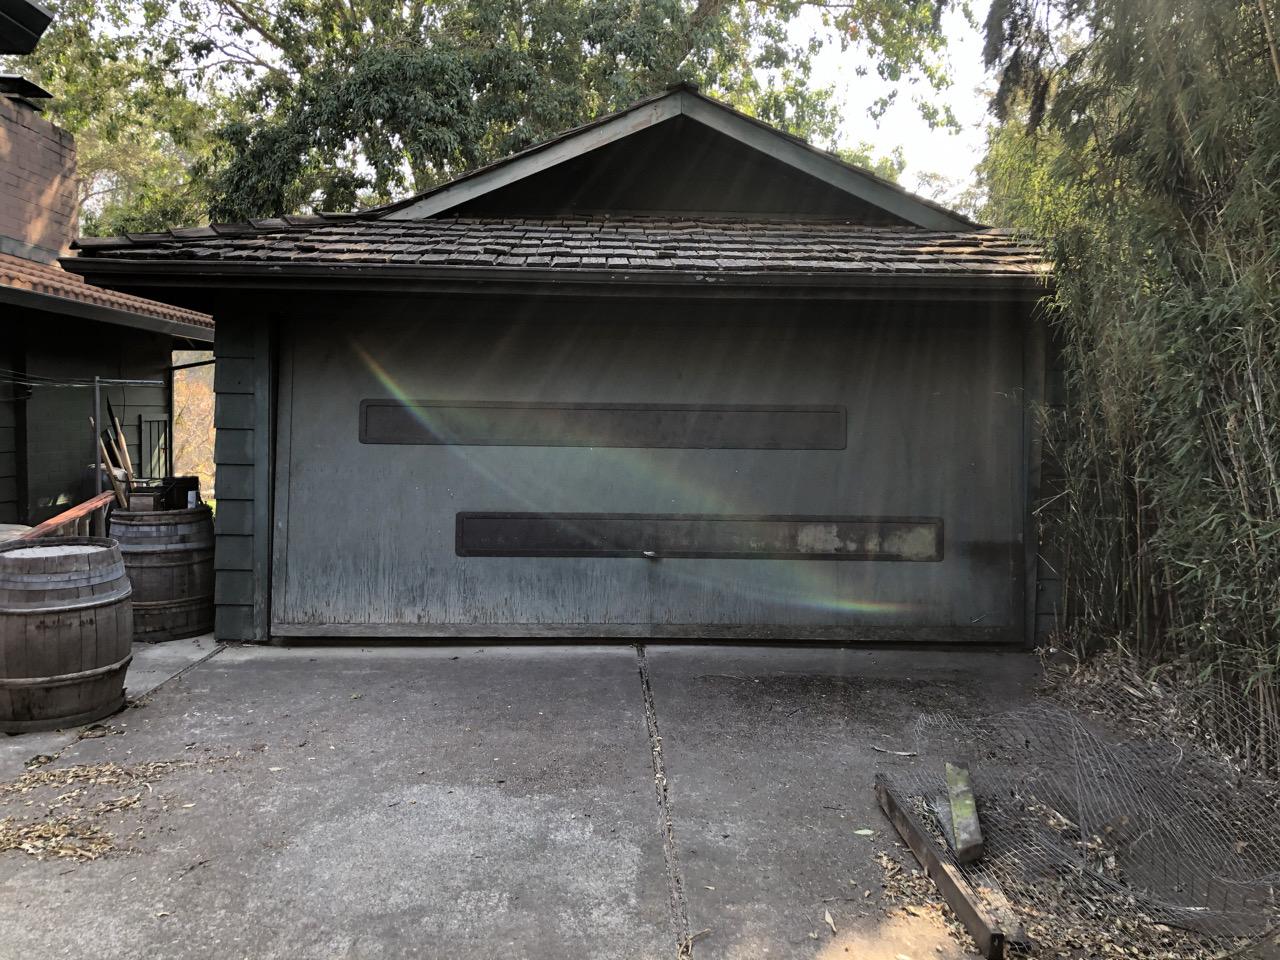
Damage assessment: no_damage